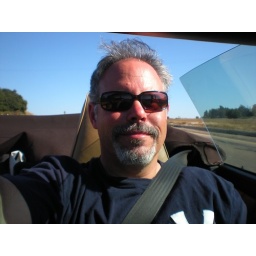
me sitting in the car on PCH in Malibu.